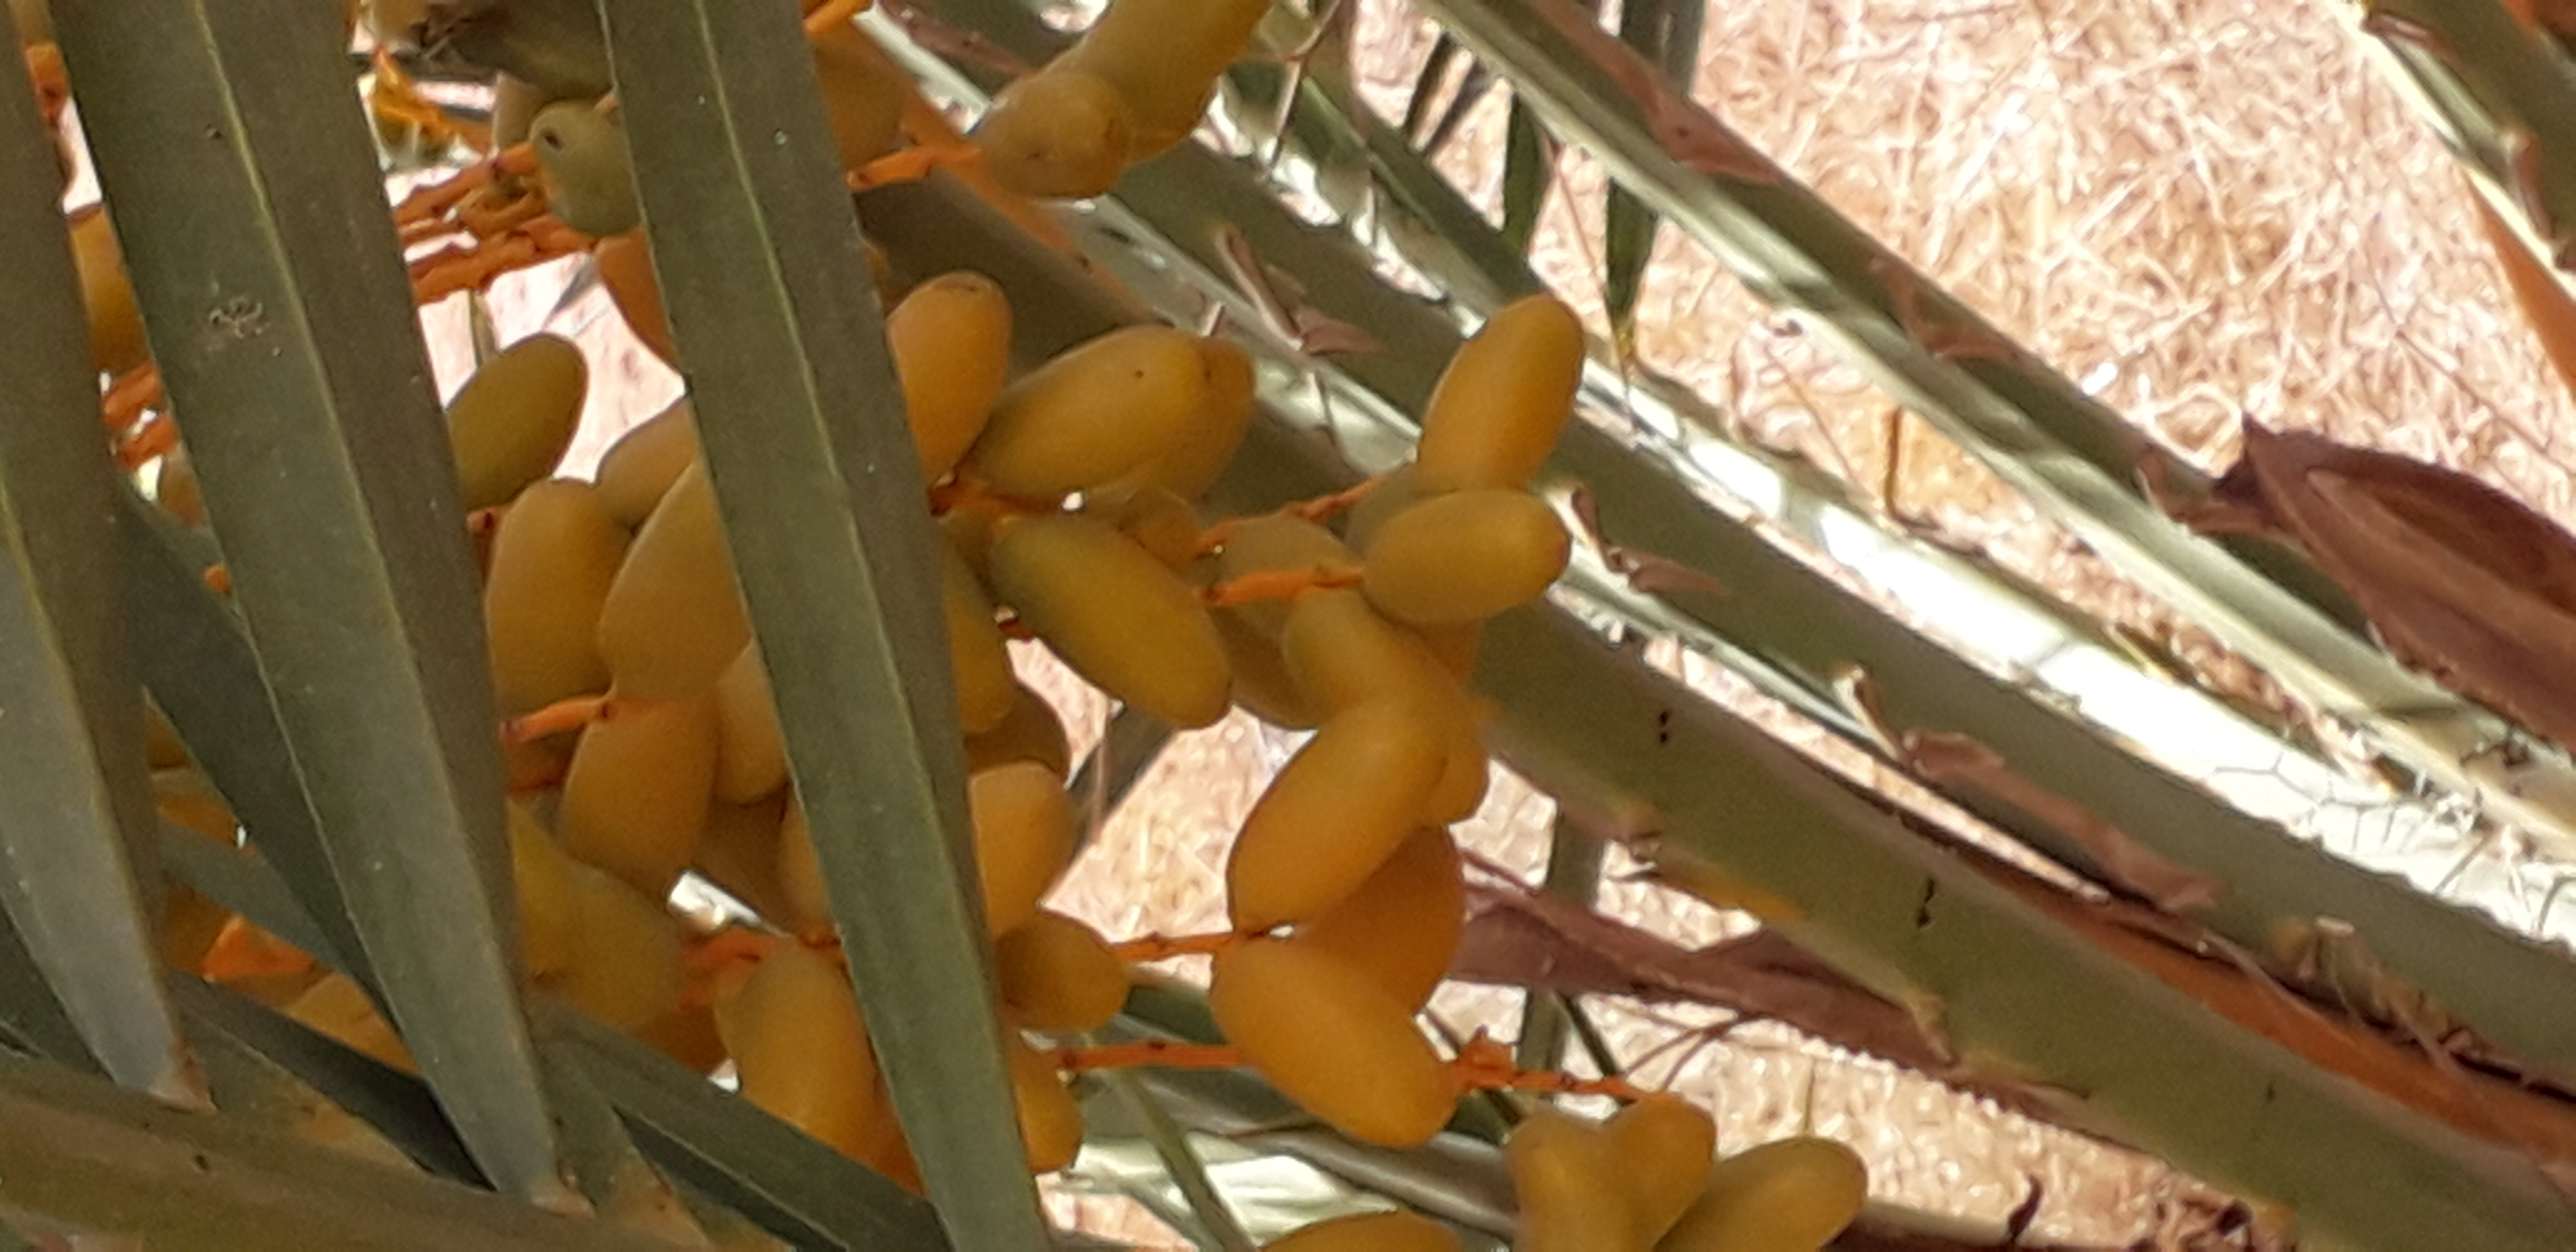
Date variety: kholt